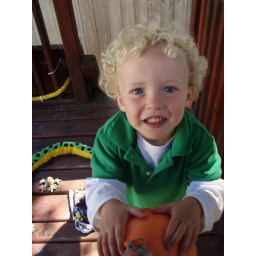
taken as he attempts to hit me in the face with that orange ball